Question: Please indicate a possible affordance area of the baseball bat that can be used for holding
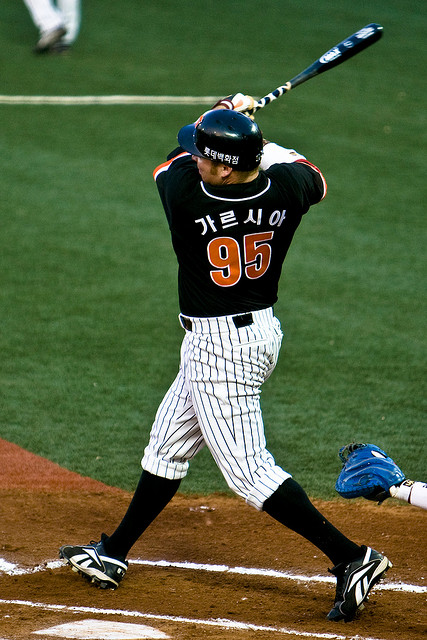
Answer: [224.556, 80.186, 287.697, 128.45]